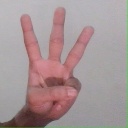
अक्षर: व